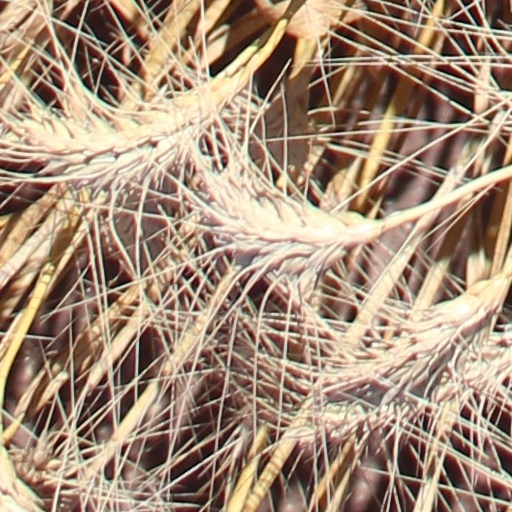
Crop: wheat